Natty Nation

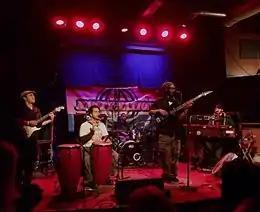
Natty Nation performing live as photographed by M.O.D. Photography.

As of 2019 the band had played venues and festivals throughout North America and internationally. Since 1995 they have performed at Summerfest, SXSW, CMJ Music Marathon, Atlantis Music Conference, Freakfest, Subway's Music at the Zoo concert series, Habitat for Humanity's 100th House Celebration, and Bob Marley Fest in Florida. On May 24, 2014 the band performed at the McGrath Music on the River concert series, and also that year the group headlined the Midwest Renewable Energy Association's Energy Fair. The band continues to tour as of March 2020, with members at that point including JAH Boogie on bass and lead vocals, Aaron Konkol on keys and backing vocals, Nick Czar on guitar, and Paule Willis on drums.